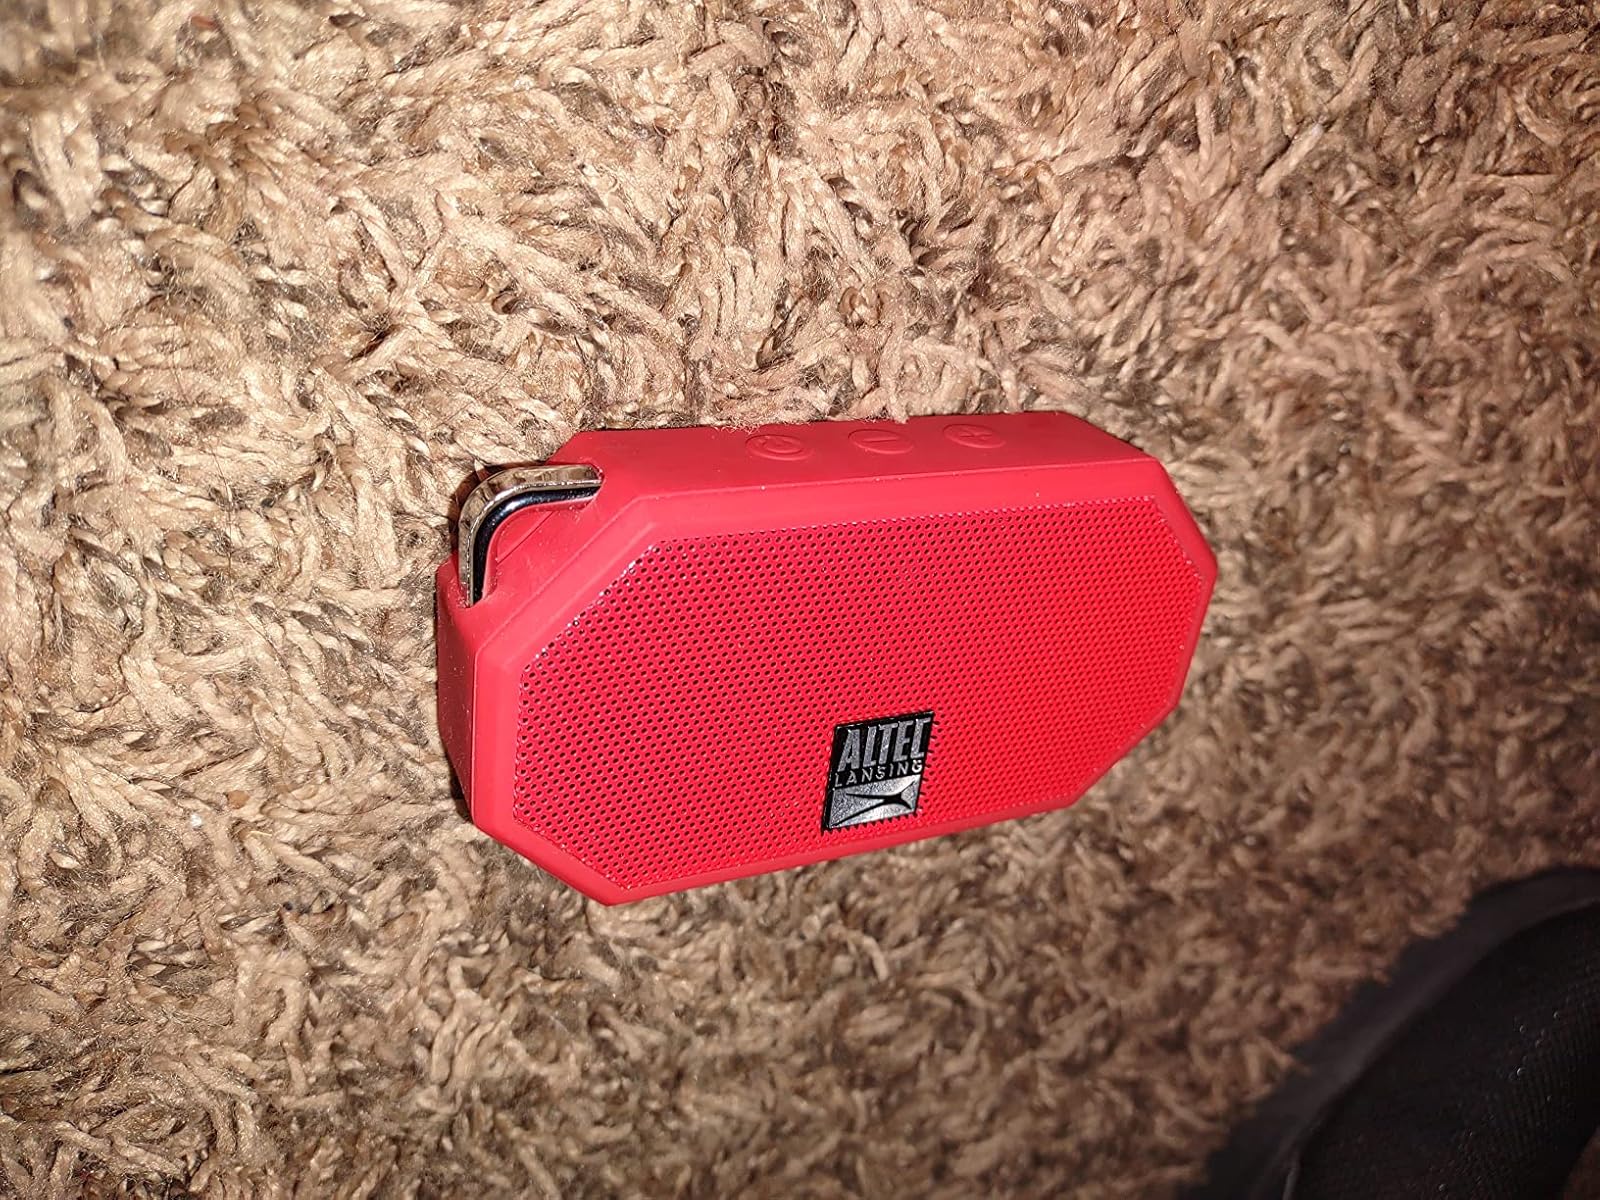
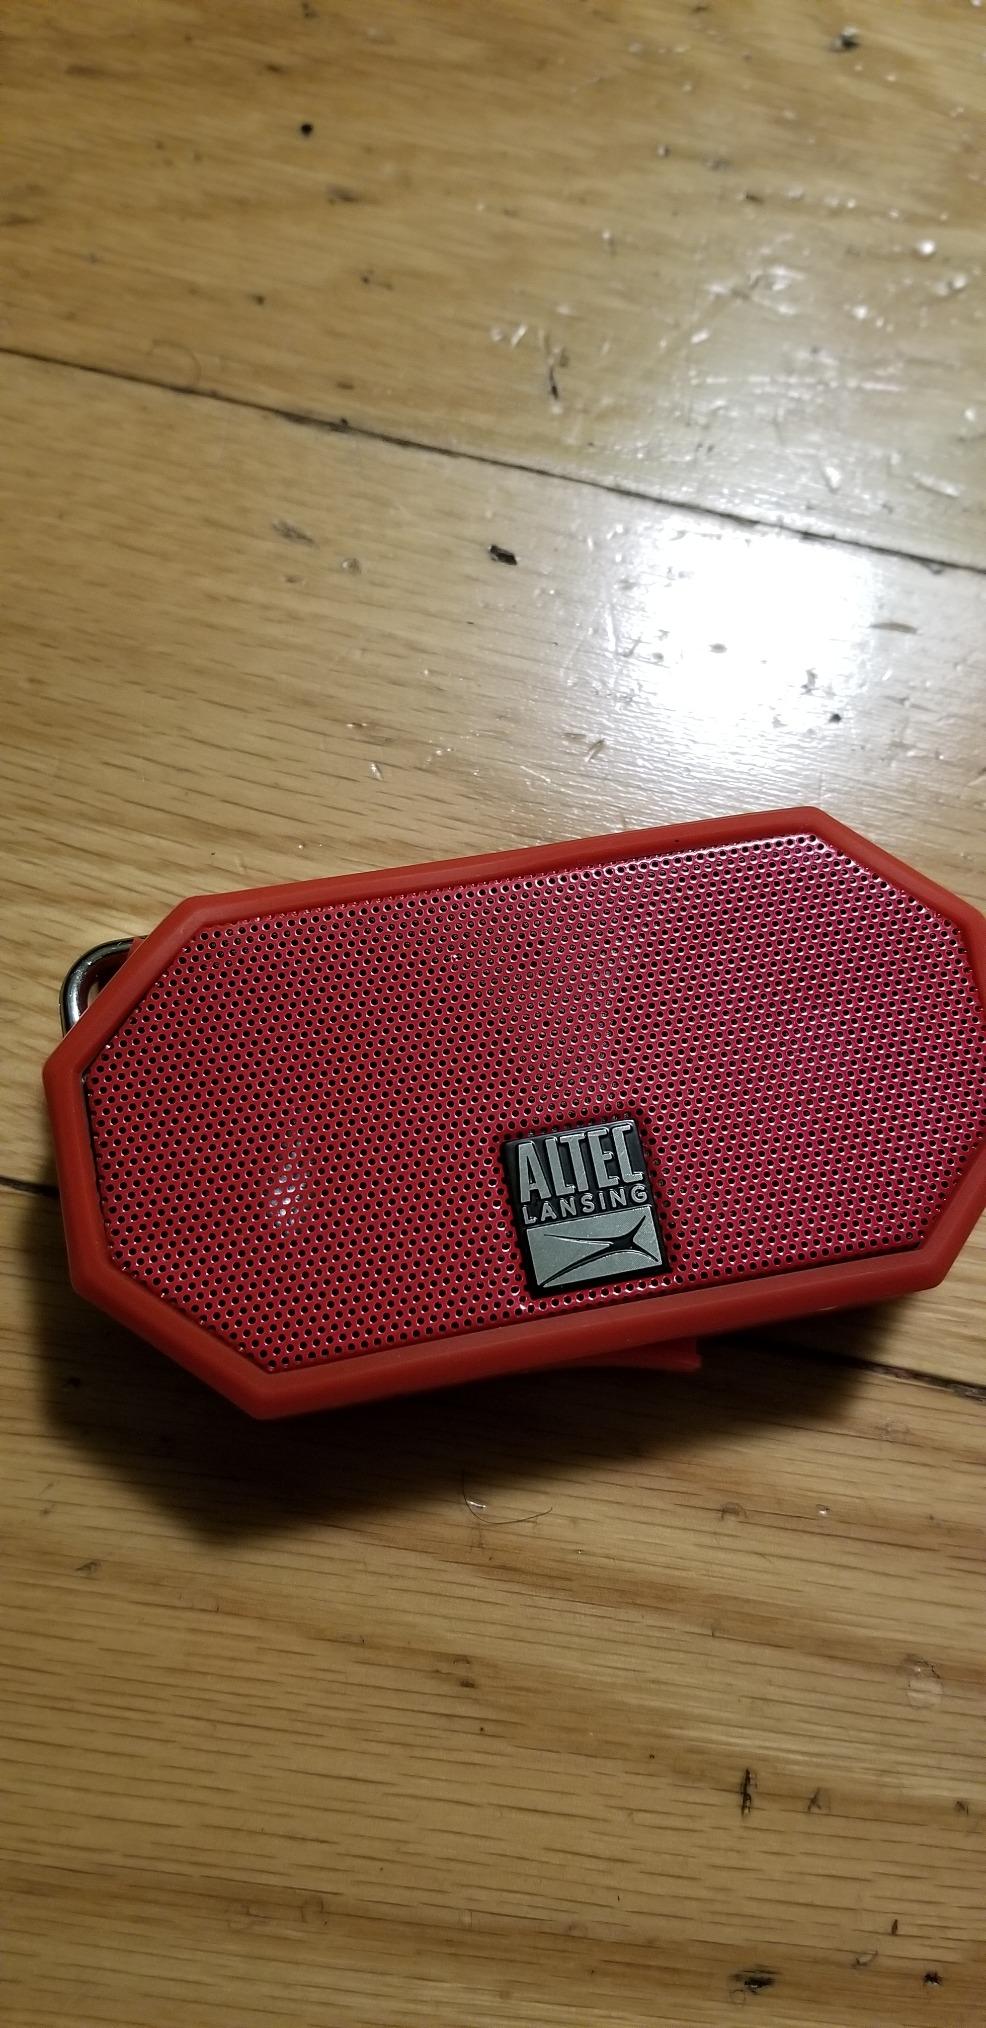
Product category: speaker
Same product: yes